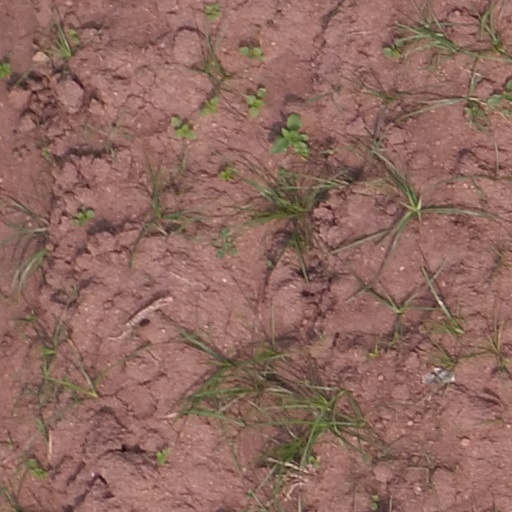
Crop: maize; corn